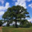
Label: oak_tree